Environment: real
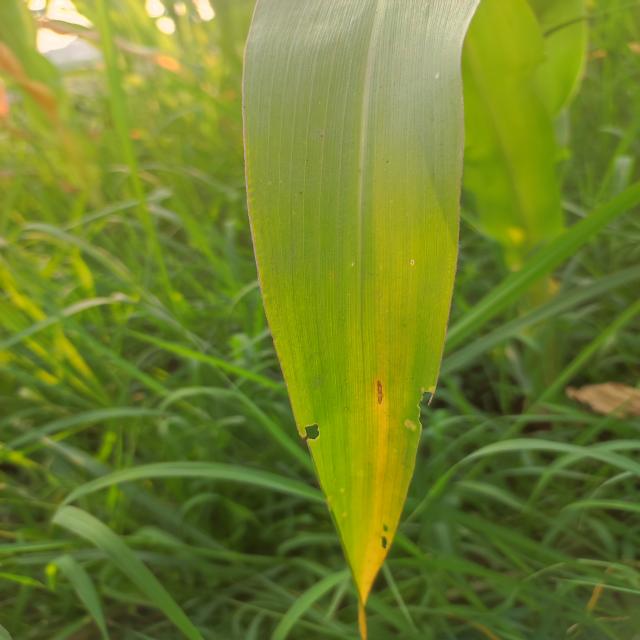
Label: nitrogen_deficiency